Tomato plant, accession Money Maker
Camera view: horizontal (90 deg, fisheye); turntable rotation: 150 degrees
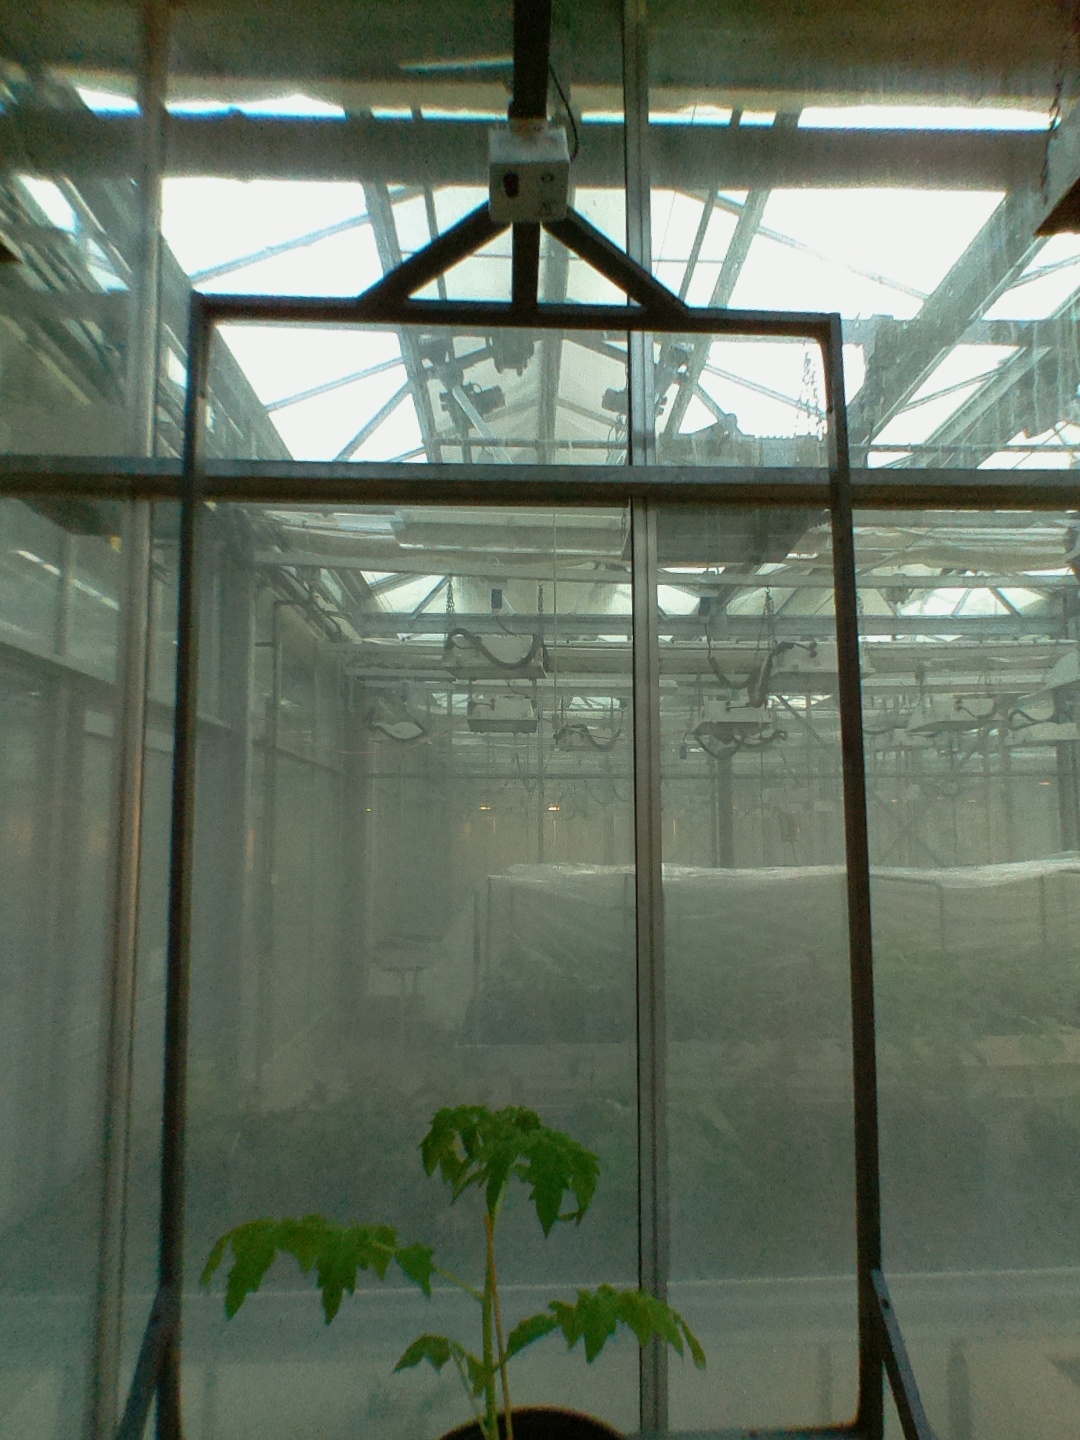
BBCH growth stage 13: 6 of true leaves visible